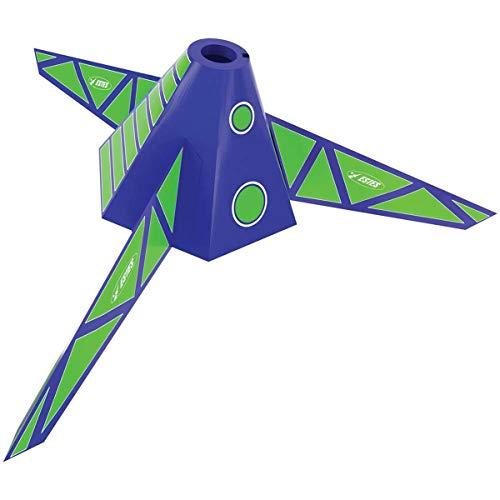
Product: Estes 7263 Flying Model Rocket Kit Hex-3
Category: Toys & Games | Hobbies | Rockets | Model Rocket Kits
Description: The space Twister flying 7263 rocket kit contains high quality Estes body tubes, laser cut wood fins, molded plastic nose cone, colorful preassembled parachute and easy to apply Waterslide decals.
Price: $9.84